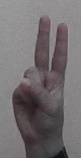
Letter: taa